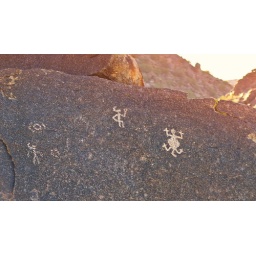
More lovely petroglyphs around box canyon